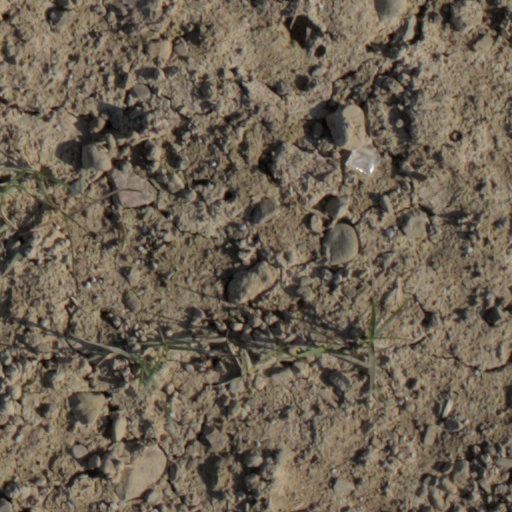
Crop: wheat